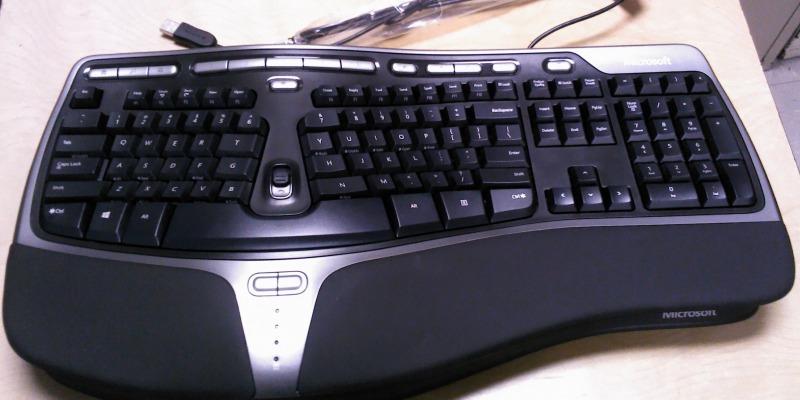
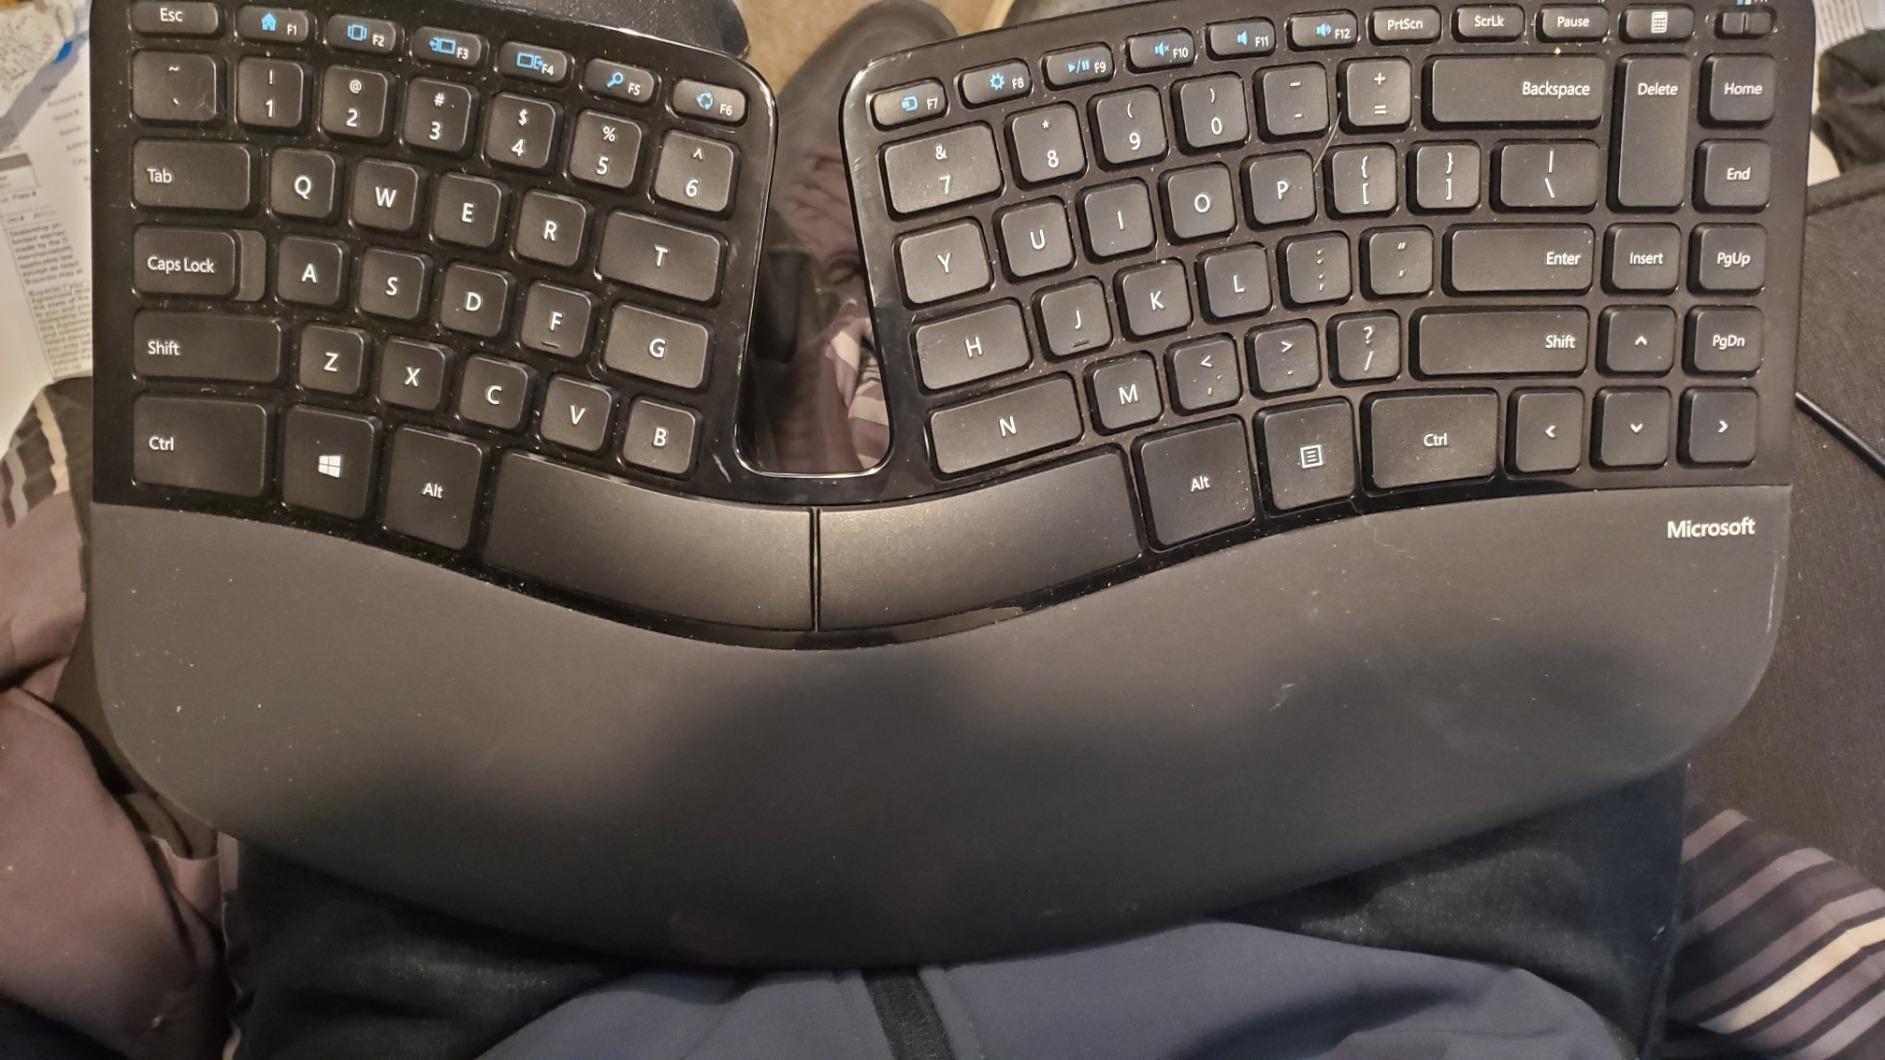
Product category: keyboard
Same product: no